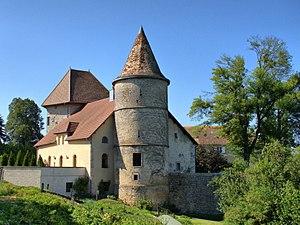
Le château
Bouclans est une commune nouvelle française située dans le département du Doubs, en région Bourgogne-Franche-Comté.
Le château de Bouclans est un château situé sur la commune de Bouclans, dans le département du Doubs et la région Bourgogne-Franche-Comté.
La liste des châteaux du Doubs recense de manière non exhaustive les châteaux, maisons fortes, mottes castales, situés dans le département français du Doubs. Il est fait état des inscriptions et classements au titre des monuments historiques.